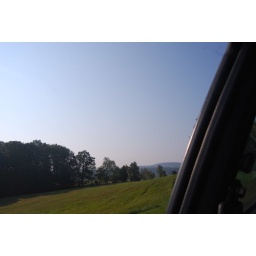
Rte. 127 in Hampshire County. I really love this ride. Taken out the car window while i was driving.